M.S. Dhoni: The Untold Story

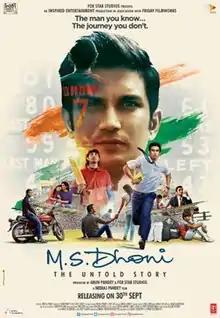
Theatrical release poster

M.S. Dhoni: The Untold Story is a 2016 Indian Hindi-language biographical sports drama film directed and co-written by Neeraj Pandey. It is based on the life of former Test, ODI and T20I captain of the Indian national cricket team, Mahendra Singh Dhoni. The film stars the late Sushant Singh Rajput as MS Dhoni, along with Disha Patani, Kiara Advani, and Anupam Kher. The film chronicles the life of Dhoni from a young age through a series of life events.